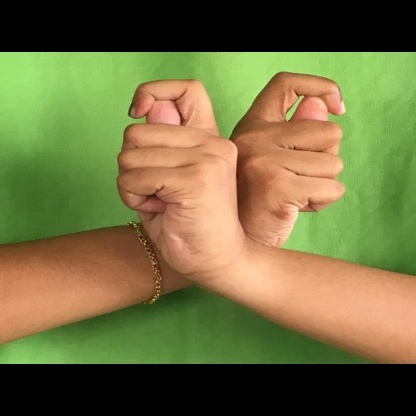
Mudra: Berunda